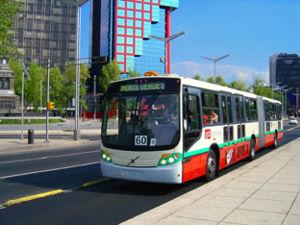
Le Metrobús est un système de transport en commun à Mexico dont la première ligne a été mise en service le 19 juin 2005, il s'agit d'un ensemble de lignes de bus à haut niveau de service. Les véhicules sont des bus, en grande partie articulés, circulant en site propre.
Mexico, est une entité fédérative et la capitale du Mexique.